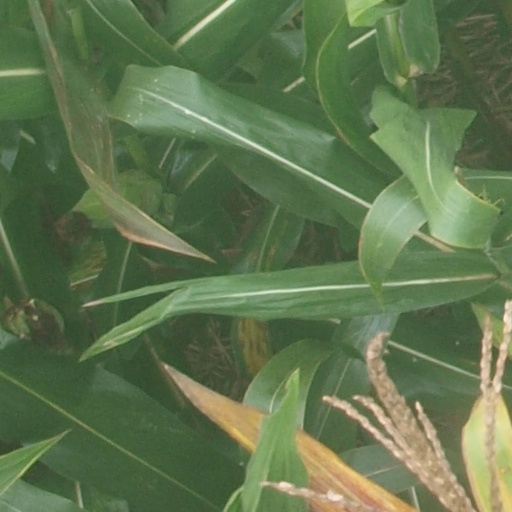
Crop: maize; corn